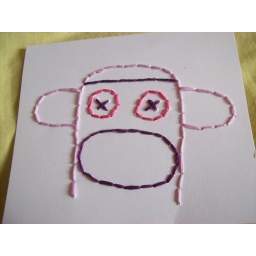
A sock monkey embroidered onto white card. Done in shades of pink and purple!